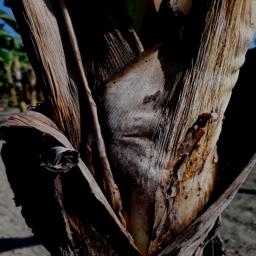
Label: BACTERIAL SOFT ROT